Satsuma Rebellion

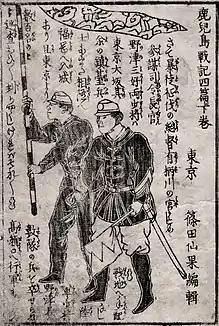
Soldiers of the Imperial Japanese Army during the Satsuma Rebellion

Financially, crushing the Satsuma Rebellion cost the government a total of (£8,400,000), forcing Japan off the gold standard and causing the government to print paper currency. Economic effects of the Satsuma Rebellion resulted in the passing of the Act of 4 February 1877, which reduced the land tax from 3% to 2.5%. The Rebellion reduced Japan's yearly expenditure from £13,700,000 to £10,250,000, and it raised Japan's national debt from £28,000,000 to £70,000,000. The costs of pacifying the former samurai led to the Meiji government becoming virtually bankrupt; the government was forced to sell off state-owned enterprises such as factories and mines to politically-connected merchants and former officials at low prices, leading to the instant formation of large industrial firms or zaibatsu. These state-owned industries had been operating at a loss, and Finance Minister Matsukata Masayoshi decided to sell all of these to politically connected capitalists at a loss, except the railroad, telegraph and military industries. He also cancelled scholarships for Japanese students abroad and fired foreign experts. Meanwhile, the remnants of the militaristic faction that supported Saigo's invasion proposal evolved into Japanese right-wing groups such as the genyosha and kokuryūkai.